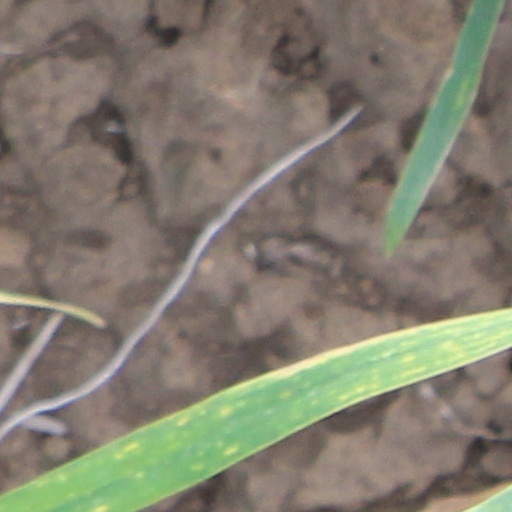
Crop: wheat